Death and funeral of James VI and I

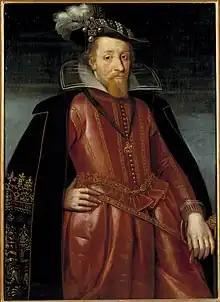
James VI and I (1566–1625) wearing the Three Brothers jewel

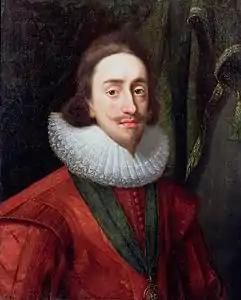
Charles I was proclaimed "King of Great Britain, France, and Ireland" at the Mercat cross of Edinburgh

James VI and I (1566–1625), King of England, Scotland, and Ireland, died on 27 March 1625 at Theobalds, and was buried at Westminster Abbey on 7 May 1625.